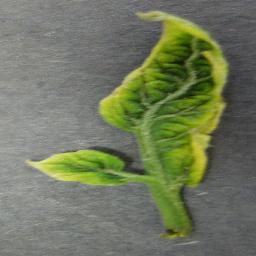
Label: Tomato___Tomato_Yellow_Leaf_Curl_Virus